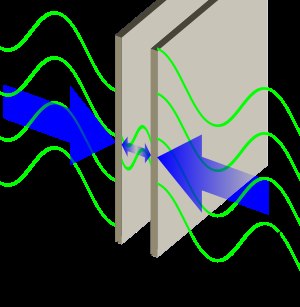
Casimir-effekten
Casimir-krafter på parallelle plader.
Casimir-effekten og Casimir-Polder-kraften er en fysisk kraft, som opstår fra kvantefelteffekter. Det almindeligste eksempel er med to uladede metalplader, som placeres nogle mikrometer fra hinanden i vakuum. Ifølge klassisk elektrodynamik skulle der ikke være noget felt mellem pladerne, og dermed ingen kraft.